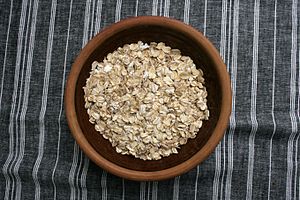
Gryn
Grovvalsede havregryn
Havregryn direkte fra posen.
Gryn er valsede kornprodukter, der ofte bruges til grød pga den kortere kogetid. Almindeligst i det danske køkken er havregryn.